Kunzea baxteri

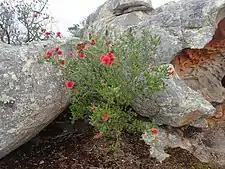
On Condingup Peak

"Kunzea baxteri" is a spreading shrub which usually grows to a height of between and has branches which are more or less hairy. The leaves are arranged alternately on a petiole long and have a leaf blade that is usually long, wide and oblong to elliptic in shape with hairs along the edges.